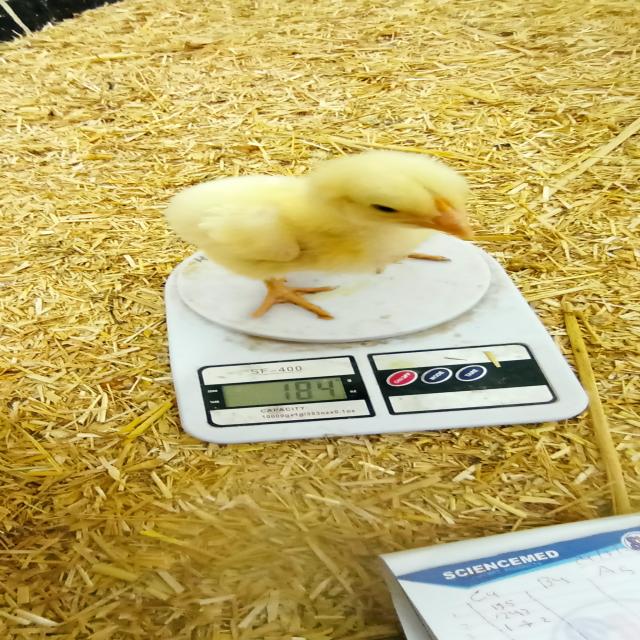
Weight: 184 g